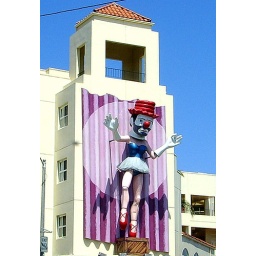
jonathan borofsky's ballerina clown is a 30ft aluminum statue sitting on a condominium/retail building in venice. yiiiiiiii.